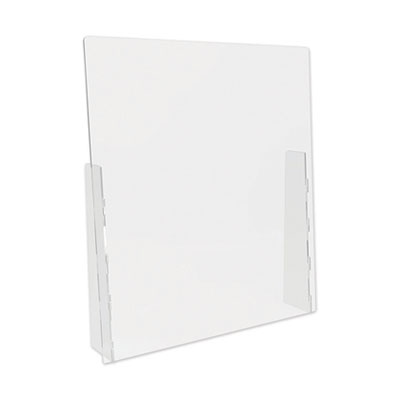
deflecto® Counter Top Barrier, 31.75" x 6" x 36", Polycarbonate, Clear, 2/Carton
Brand: DEFLECTO CORPORATION
Protect employees/customers and promote social distancing by providing a barrier for those who work with the public or near others. Our countertop safety barriers provide physical separation to help maintain social distance and offer a durable, clear view and flexible design for a variety of uses. Full Shield. Color(s): Clear; Overall Width: 31.75"; Overall Depth: 6"; Overall Height: 36". Provides added protection from respiratory droplets for both the customer and employee. Freestanding, easy to move and reposition in a variety of countertop settings. Durable. Item Number: DEFPBCTPC3136F GTIN: 00079916023601 Shipping Dimensions | Width: 40 in. Height: 3 in. Length: 36 in. Weight: 21.36 lbs. Light assembly is required.
Category: Business & Industrial > Food Service > Sneeze Guards